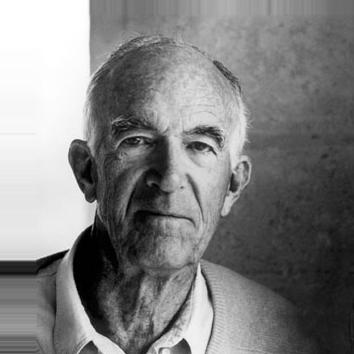
Age: 81